Hong Kong tropical cyclone warning signals

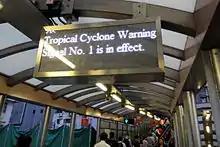
Typhoon warning signal No.1 shown at the Mid-Level escalators

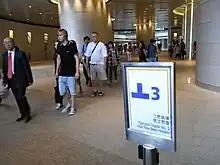
Typhoon warning Signal No.3 shown at Hong Kong station. This warning was likely issued for Tropical Storm Talim (2012).

In accordance with legal codes and customs in Hong Kong, once any signal higher than No. 3 is issued, all government agencies shut down their operations. Schools, financial markets, and most of the private sector closes. Non-essential workers are released from work in a staggered manner so as to avoid overwhelming public transportation. Public transit agencies generally continue to operate initially but may cease operation at short notice. The Hong Kong Observatory has since 1987 issued warnings two hours in advance of the issuance of the No. 8 warning signal.